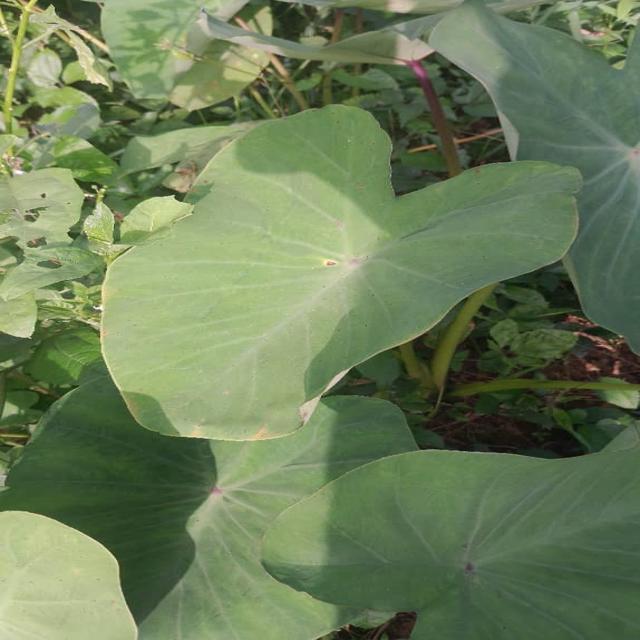
Label: Healthy